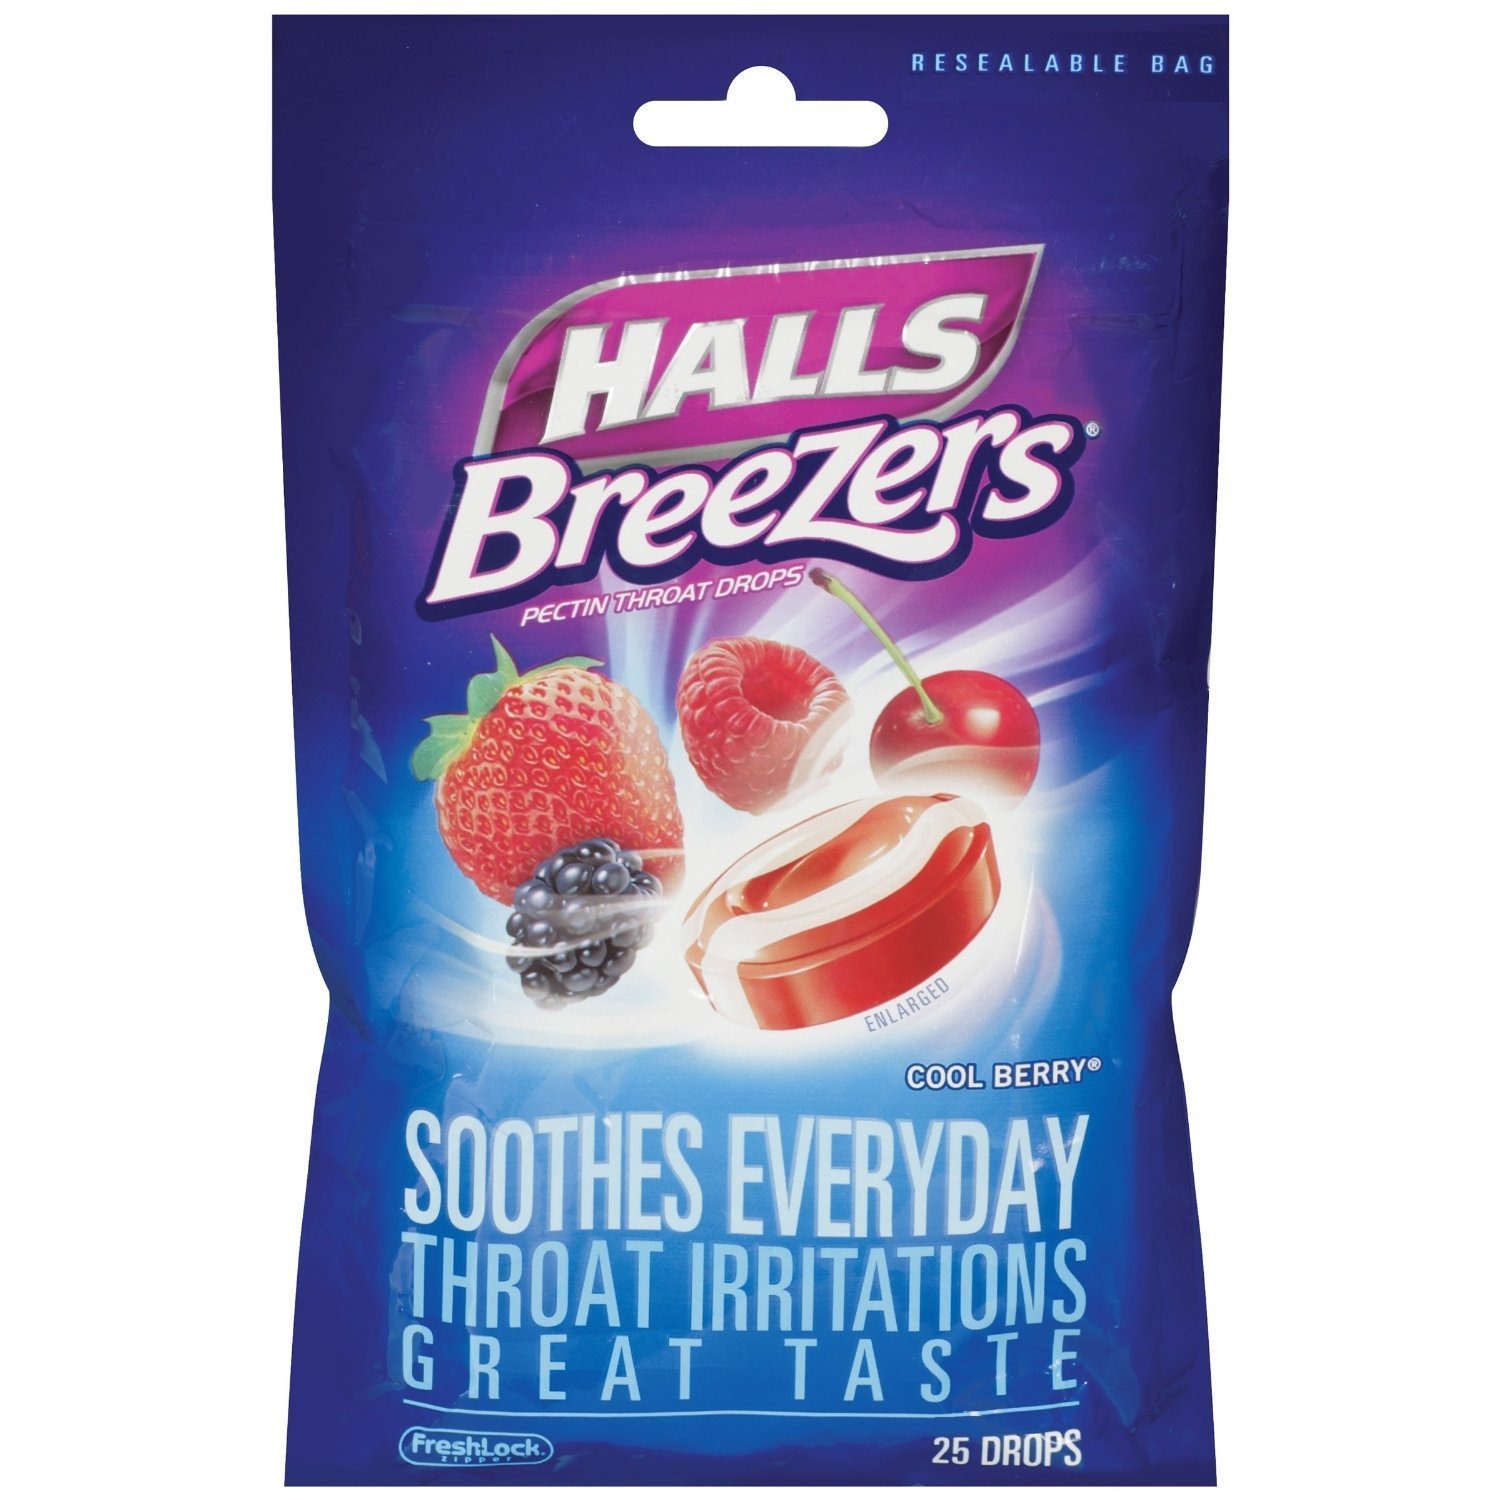
Item Name: Halls Breezers Cough Drops, Cool Berry, 25 Count (Pack of 6)
Bullet Point 1: Halls Breezers Pectin Throat Drops Cool Berry
Bullet Point 2: Temporarily relieves the following symptoms associated with sore mouth and sore throat: minor discomfort, irritated areas
Bullet Point 3: 25 Drops
Value: 150.0
Unit: Count

Price: 21.19